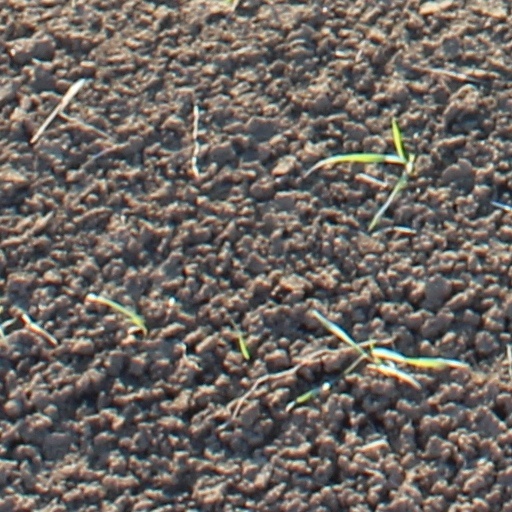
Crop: wheat